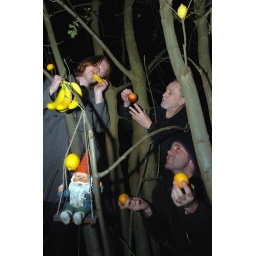
This band are called fruit tree which is why they are in a tree with fruit.